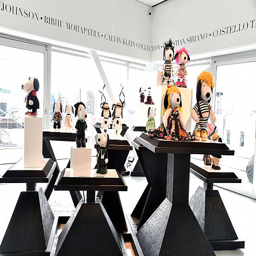
a view of the atmosphere during spring .